Charlie Parker

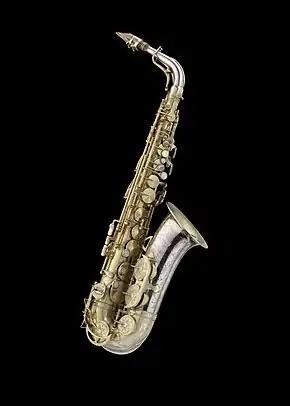
A King 'Super 20' alto saxophone, owned and used by Charlie Parker, now at the Smithsonian Institution

Rather than becoming discouraged, Parker vowed to practice harder. He mastered improvisation and, according to his comments in an interview with Paul Desmond, spent the next three to four years practicing up to 15 hours a day. Parker proposed to Rebecca Ruffin, his girlfriend four years his senior, and the two married on July 25, 1936. They had two children before divorcing in 1939, in large part due to his growing drug addiction.